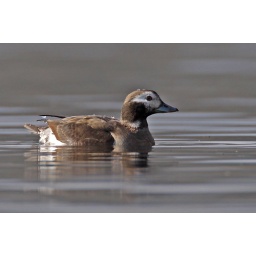
Doing the otters and spotted this in the bay, bad light as it very bright and from behind the bird mostly